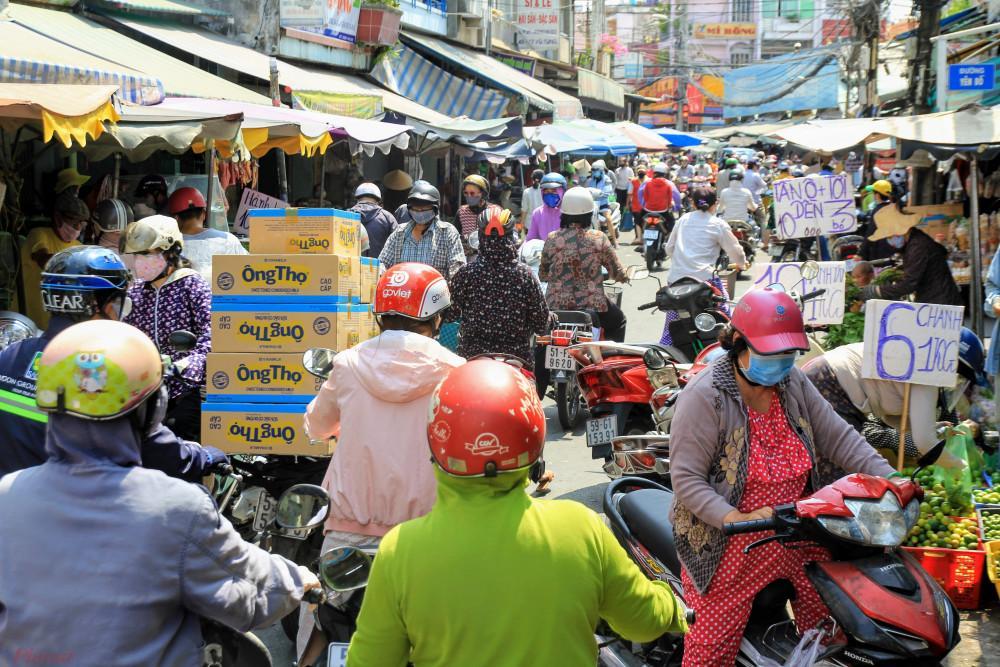
đây là khung cảnh xuất hiện ở bên trong một khu chợ